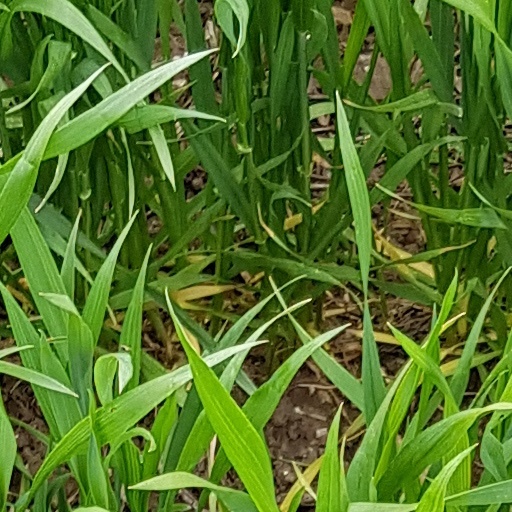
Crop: wheat